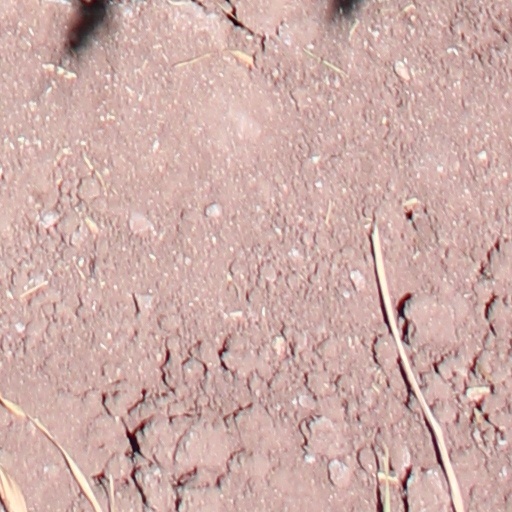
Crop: wheat